Johann Christoph Bach

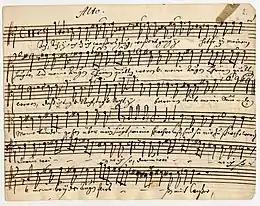
Autograph manuscript of the "Lamento: Ach, daß ich Wassers g'nug hätte", University of Uppsala

Johann Christoph Bach was organist of St George's church at Eisenach, the capital of the Dukes of Saxe-Eisenach. He was also employed as a member of the Ducal court. Perhaps his best known works are the cantata "", based on the "Song of Solomon"; the 4-part chorale prelude "An Wasserflüssen Babylon"; the motet "Lieber Herr Gott, wecke uns auf"; and "Lamento: Ach, daß ich Wassers g'nug hätte", a church cantata for alto and strings.